Wickham Hoffman

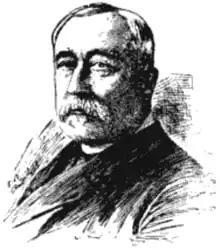

Wickham Hoffman (April 2, 1821 – May 21, 1900) was a lawyer, diplomat and Union Army Colonel.